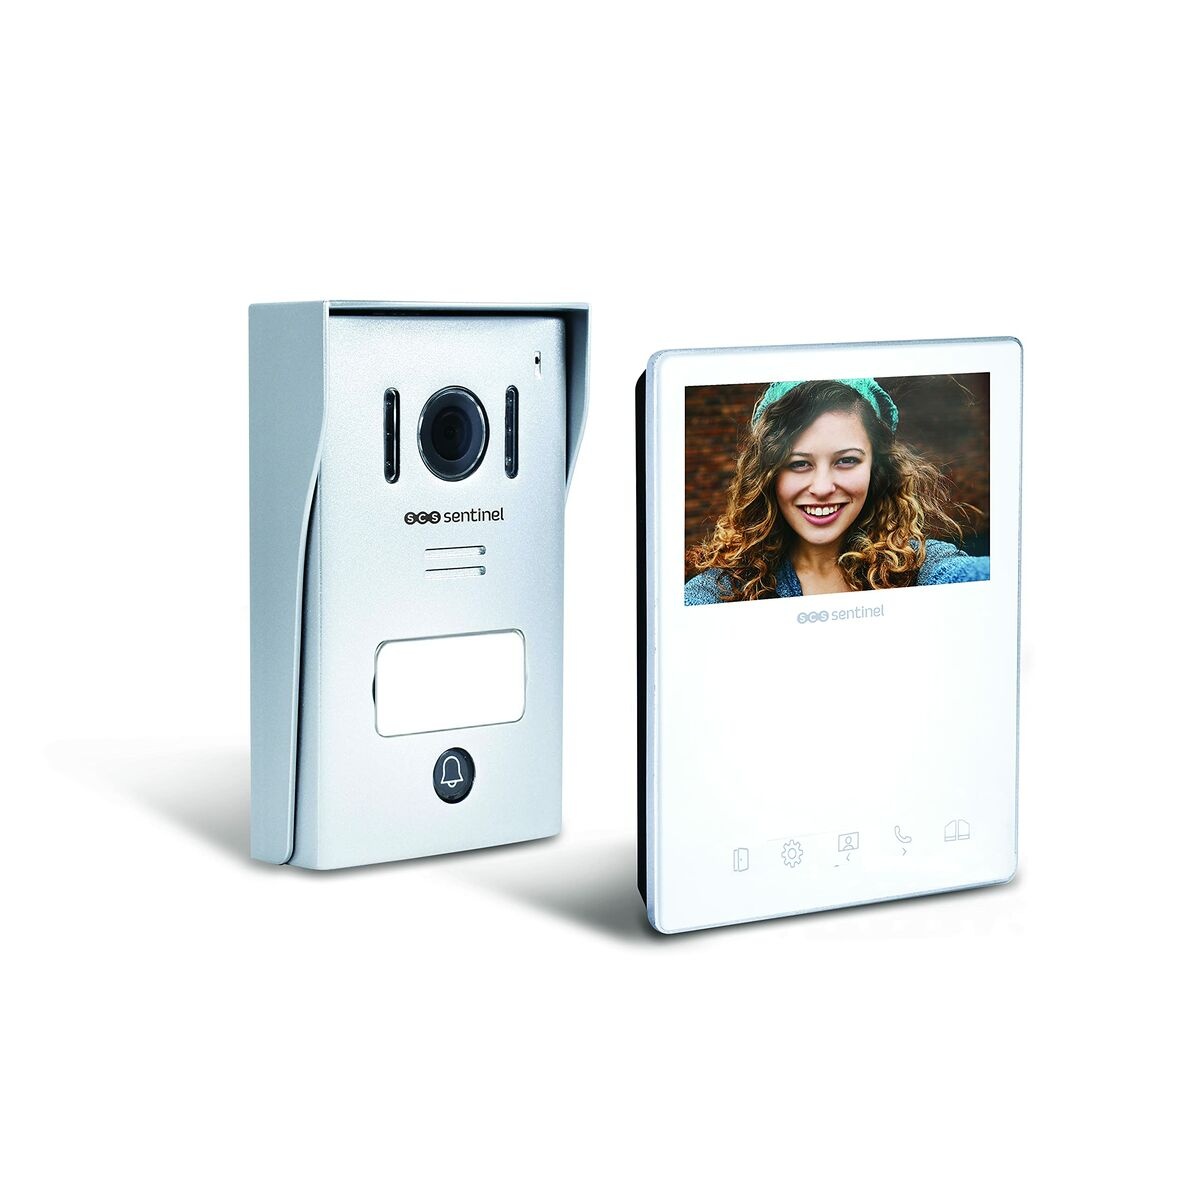
Smart Video-Porter SCS SENTINEL VisioKit 4.3
Als u graag voor elk detail van uw huis zorgt en op de hoogte bent van producten die uw leven aangenamer maken, koopt dan Smart Video-Porter SCS SENTINEL VisioKit 4.3 voor de beste prijs. Inclusief: Door phone entry system Video door entry monitor Aantal stuks: 2 Onderdelen Kleur: Wit Zilverkleurig Soort installatie: Wandmontage Soort: Smart Video-Porter IP-classificatie: IP55 Scherm: 4,3" General Product Safety Regulations information: SCS SENTINEL 110 rue Pierre-Gilles de Gennes, 49300 CHOLET 49300 - Cholet +33299403547 adv@scs-sentinel.com https://www.scs-sentinel.com
Brand: SCS SENTINEL
Category: Home & Garden > Business & Home Security > Home Alarm Systems